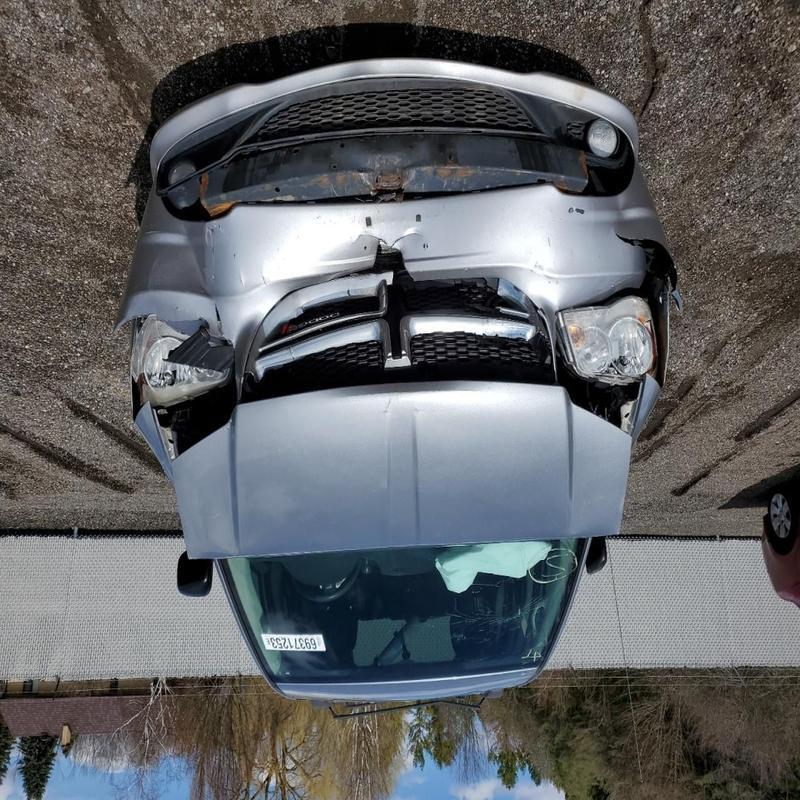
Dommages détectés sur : plaque d'immatriculation avant, pare-choc avant, capot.
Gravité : mineur